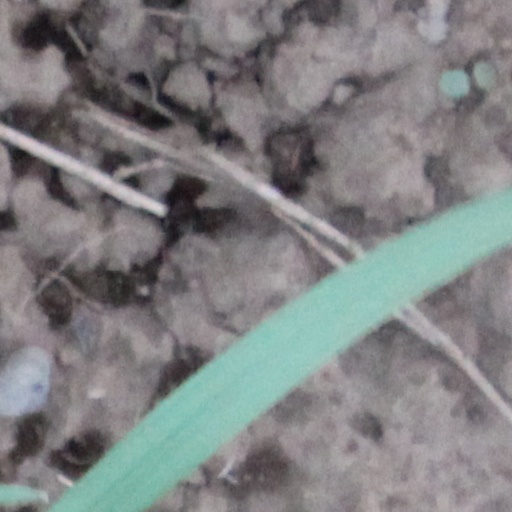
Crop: wheat